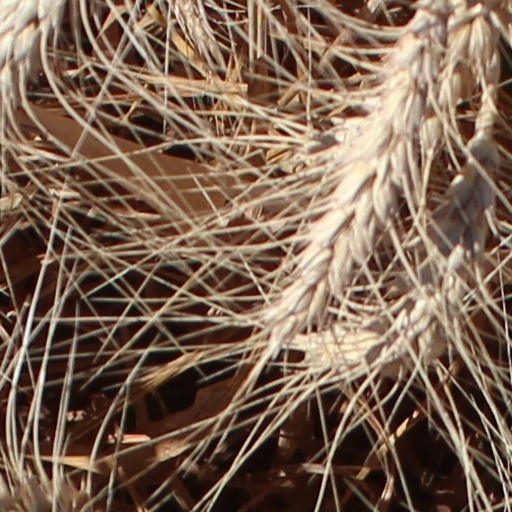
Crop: wheat